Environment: lab
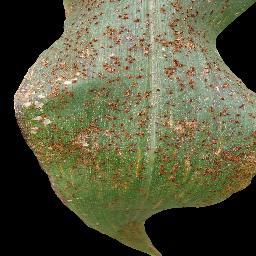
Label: common_rust